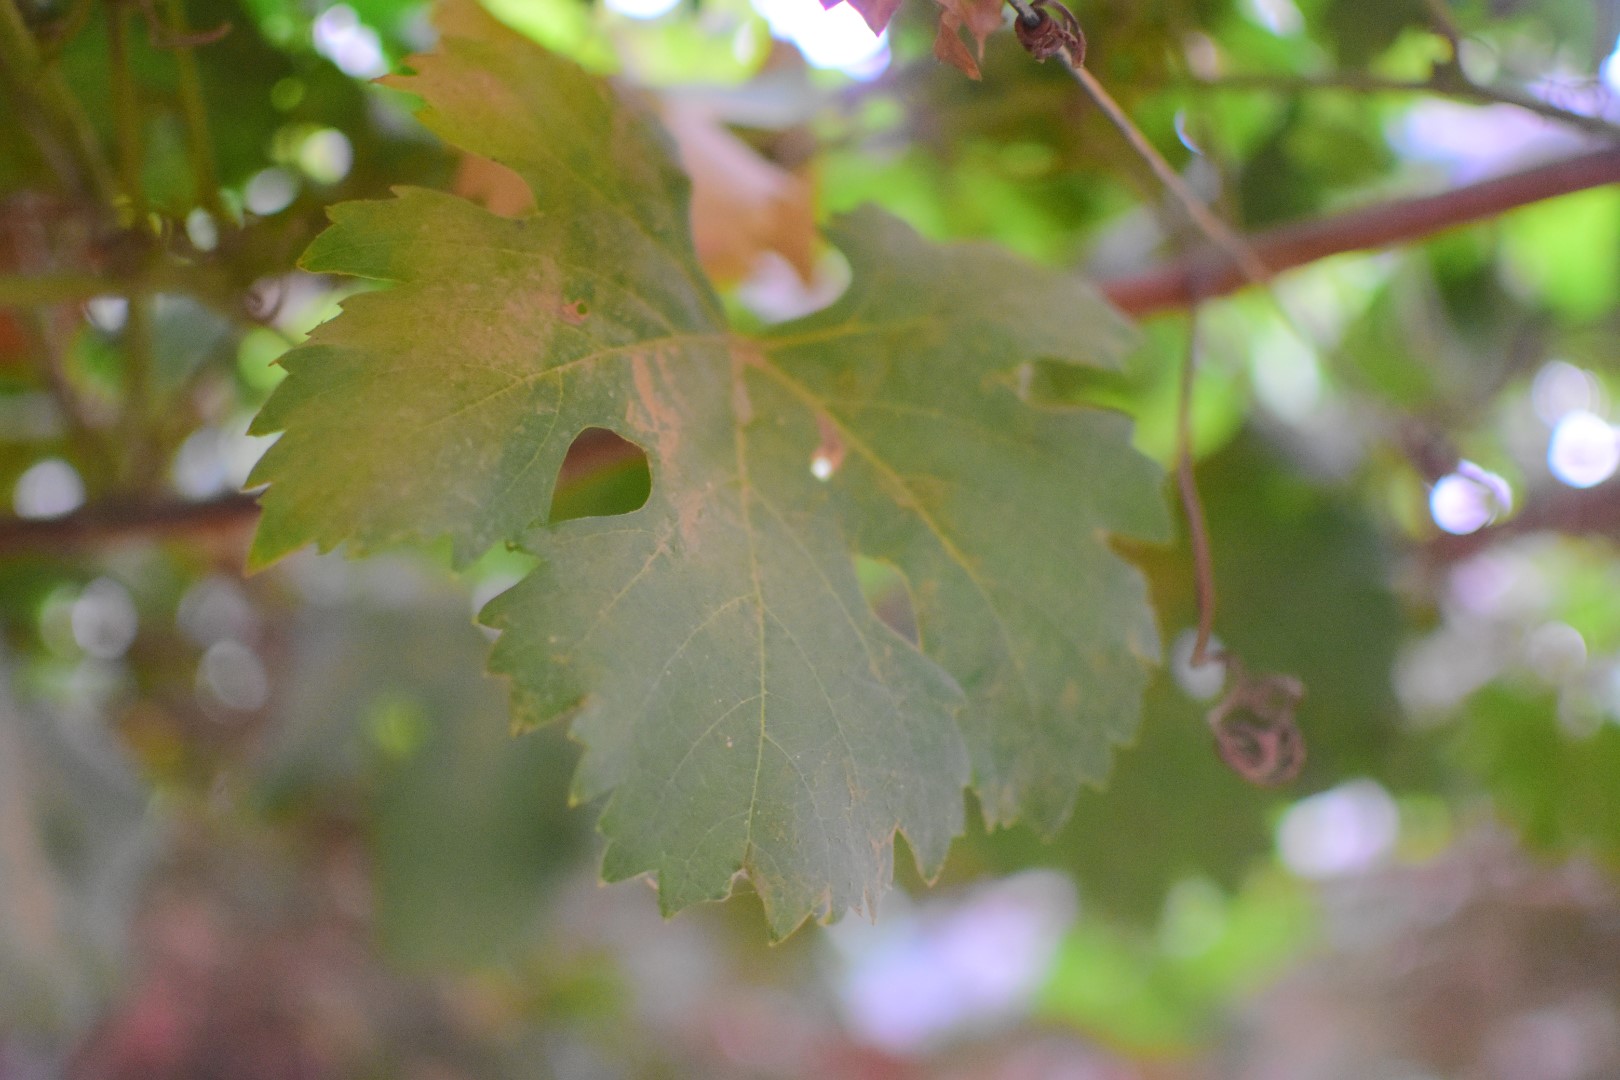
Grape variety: Aswud Balad